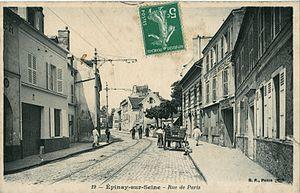
Carte postale ancienne éditée par BF à Parisn n°19 :ÉPINAY-SUR-SEINE - Rue de Paris
Épinay-sur-Seine est une commune française, située dans le département de la Seine-Saint-Denis en région Île-de-France. Elle se trouve à l'extrémité occidentale du département, à la limite des Hauts-de-Seine et du Val-d'Oise. Ses habitants sont appelés les Spinassiens.
La rue de Paris, est une voie de communication d'Épinay-sur-Seine, qui suit le tracé de la route départementale 910.